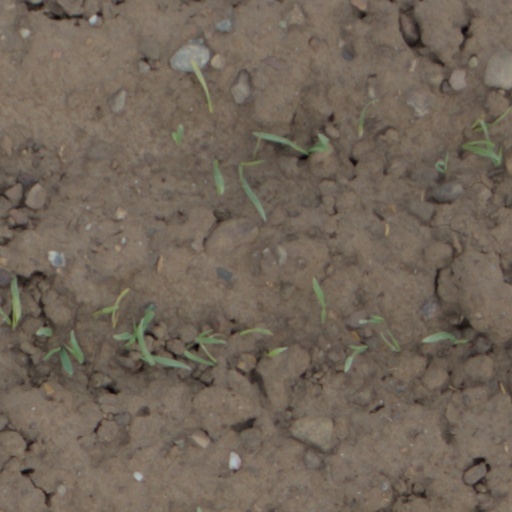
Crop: wheat